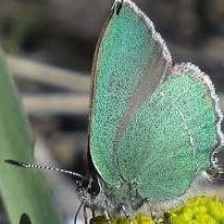
Species: GREEN HAIRSTREAK
Butterfly family (ImageNet category): lycaenid_butterfly